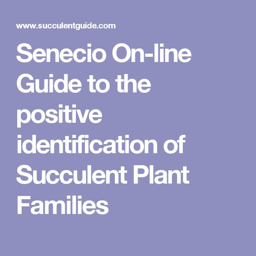
on - line guide to the positive identification of person